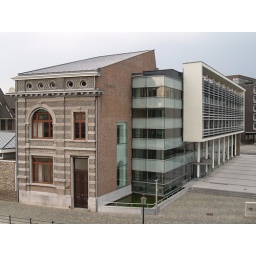
Extended office building in Maastricht.